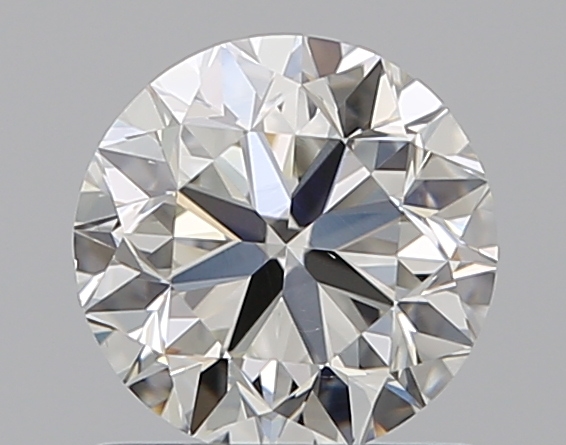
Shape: round
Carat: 0.9
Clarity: VS2
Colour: J
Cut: VG
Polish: EX
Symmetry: EX
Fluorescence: N
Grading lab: GIA
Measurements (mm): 5.99 x 6.03 x 3.85